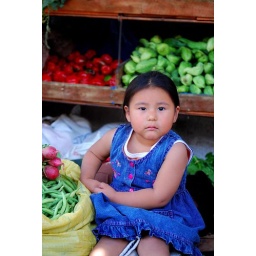
Little girl sitting in her family's vegetable stall.  ilo, Peru